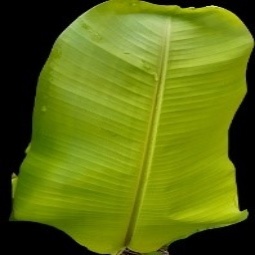
Label: Sulphur